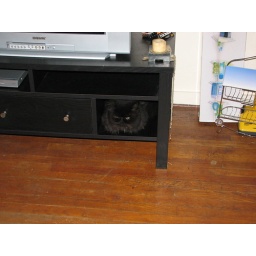
Boondock hiding in TV cabinet